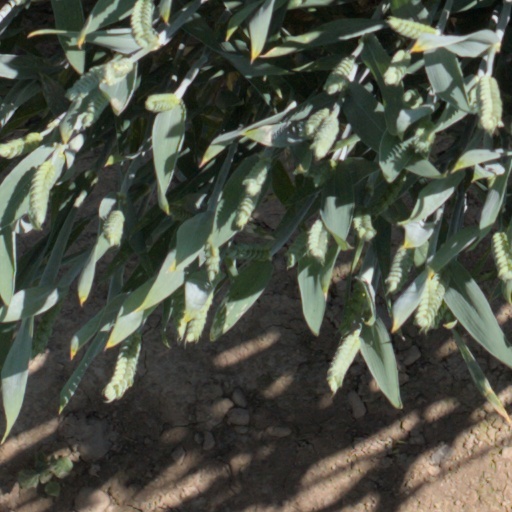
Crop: wheat